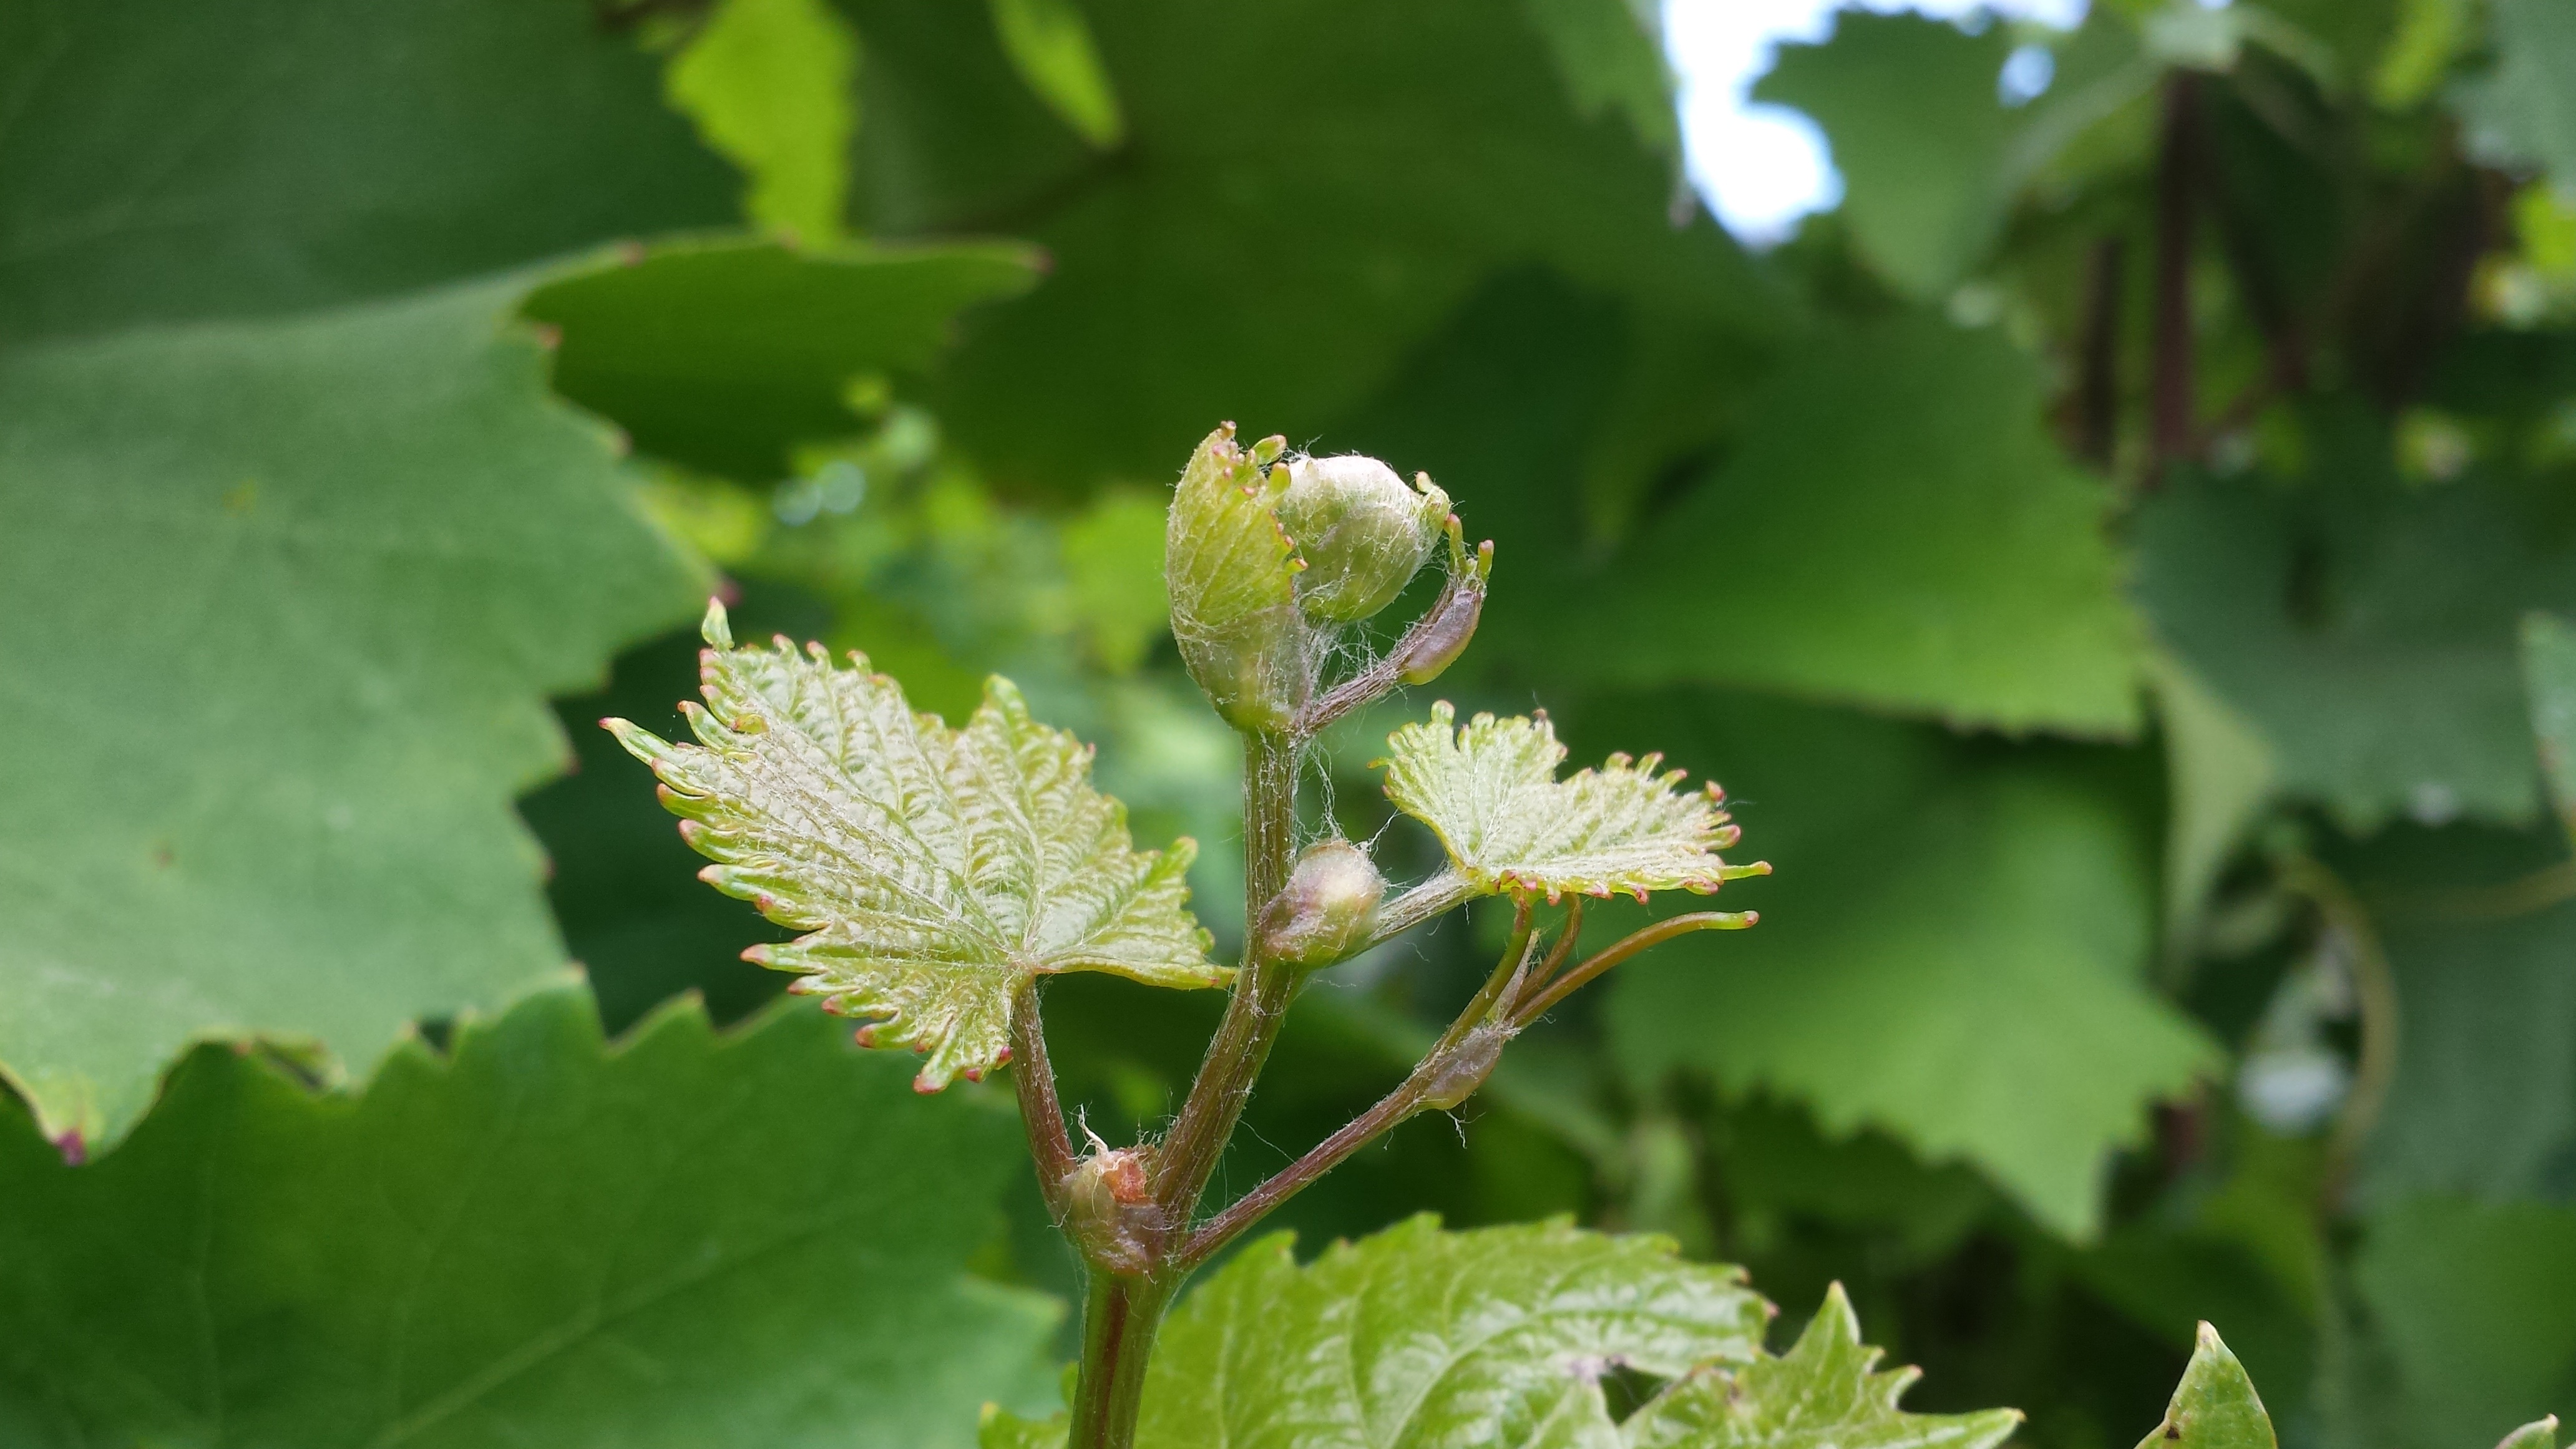
tree, forest, blossom, open, plant, fruit, leaf, flower, food, green, produce, flora, leaves, shrub, deciduous, hope, bud, mulberry, flowering plant, grape leaves, woody plant, land plant